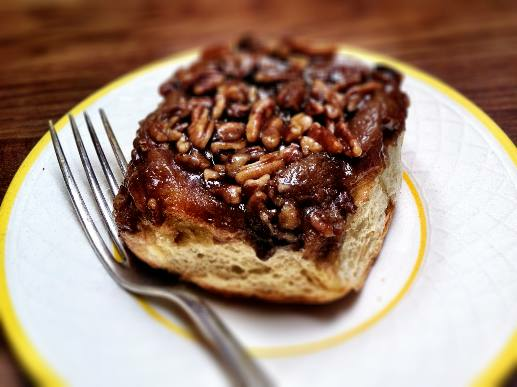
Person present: No